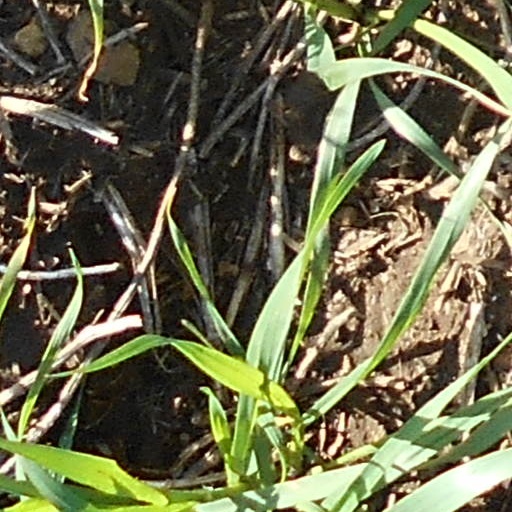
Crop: wheat